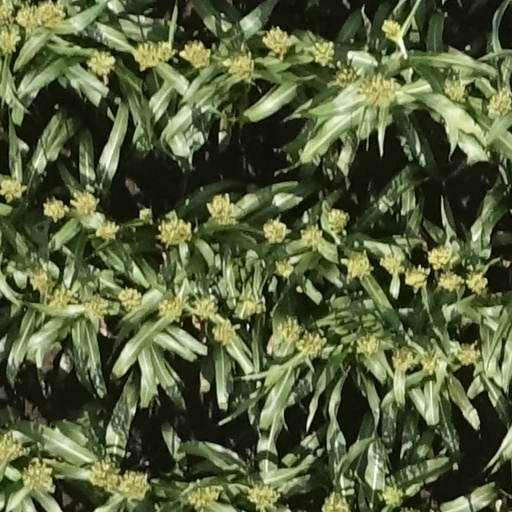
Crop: sorghum